Anyanya

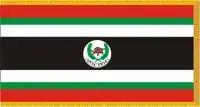
The Anyanya flag: Red was for the blood spilled in the war; green for the land; white for hope of peace; black for Africa. The buffalo symbolized strength. Variant versions had a buffalo, a snake, and arrow poison in the center, or had no emblem at all.

The Anyanya (also spelled Anya-Nya) were a southern Sudanese separatist rebel army formed during the First Sudanese Civil War (1955–1972). A separate movement that rose during the Second Sudanese Civil War were, in turn, called Anyanya II. "Anyanya" means "snake venom" in the Ma'di language.